BlackBerry (film)

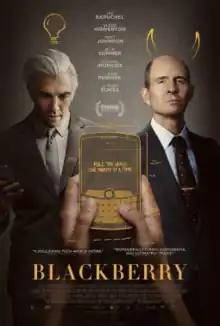
Theatrical release poster

BlackBerry is a 2023 Canadian biographical comedy-drama film directed by Matt Johnson from a screenplay by Johnson and producer Matthew Miller. It was loosely adapted from Jacquie McNish and Sean Silcoff's book "Losing the Signal: The Untold Story Behind the Extraordinary Rise and Spectacular Fall of BlackBerry". The film is a dramatized account of the history of the BlackBerry line of mobile phones created by co-founders Douglas Fregin and Mike Lazaridis, and investor Jim Balsillie. Lazaridis is portrayed by Jay Baruchel, Balsillie is portrayed by Glenn Howerton, and Fregin is portrayed by Johnson. The film also stars Rich Sommer, Michael Ironside, Martin Donovan, Michelle Giroux, SungWon Cho, Mark Critch, Saul Rubinek, and Cary Elwes in supporting roles.